Akihabara@Deep

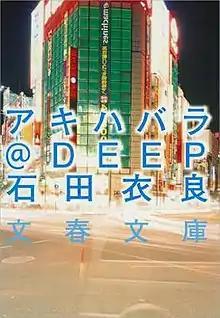
Cover art of the Kindle edition

is a 2004 novel by Ira Ishida which spawned a manga, television drama, and movie adaptation.